Seacroft

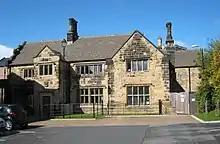
Seacroft Grange in 2017

Seacroft village is the original part of Seacroft, around The Green and Cricketers Arms (pictured above), and is often referred to today. Seacroft Hall was built in the 17th century by the Shiletto family incorporating extensive landscaping and parkland. Despite being a listed building, the hall was demolished in the 1950s. The original entrance lodge still stands on York Road, with Parklands School on South Parkway now occupying the location of the hall. There is one shop in the area that was originally Seacroft Village, a small village off licence, which has been built since the building of the estate.